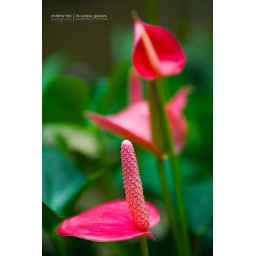
Hong Kong Zoological and Botanic Gardens swimming in the lake